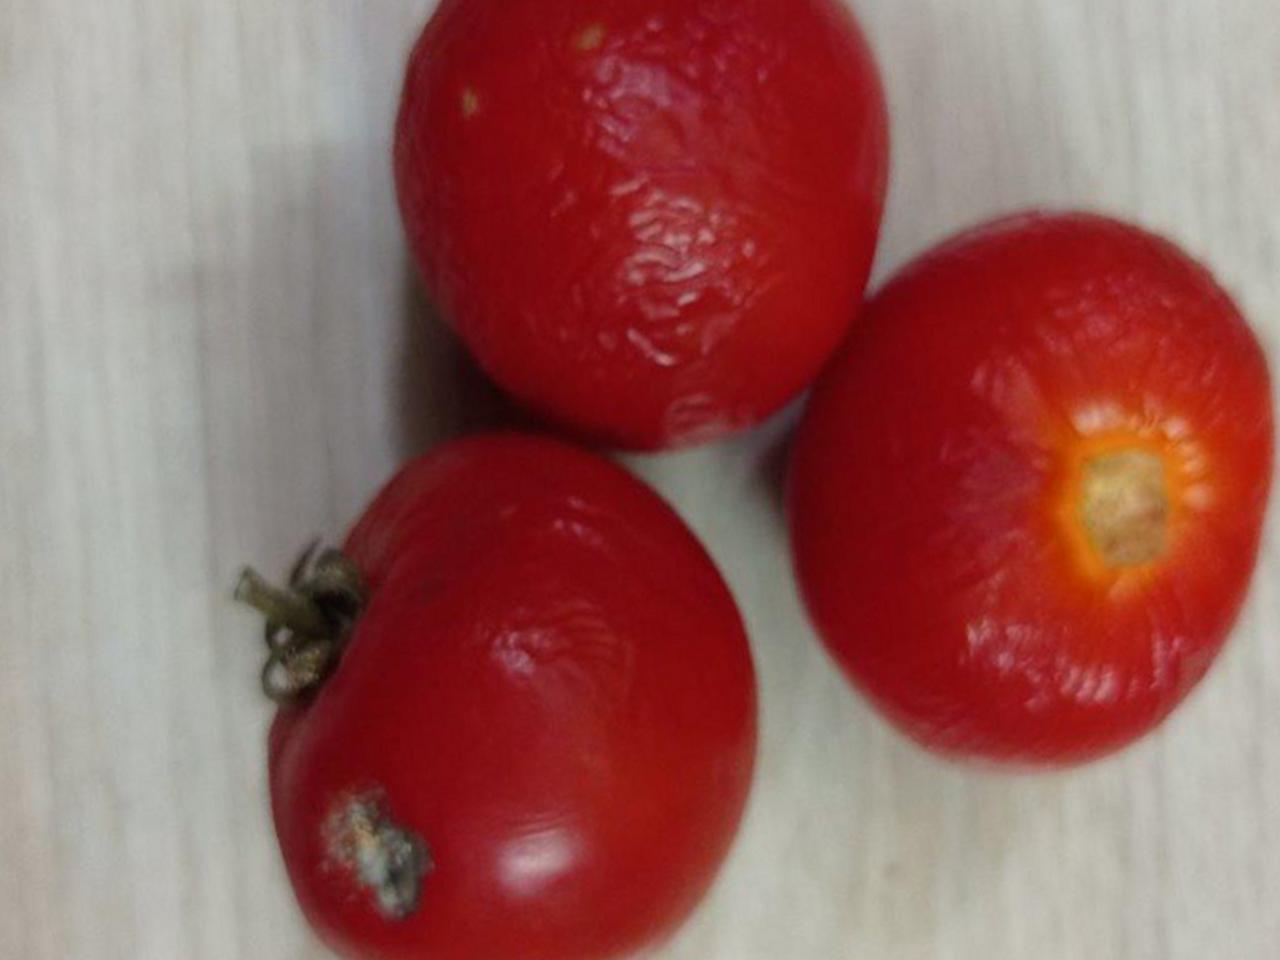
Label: Rotten